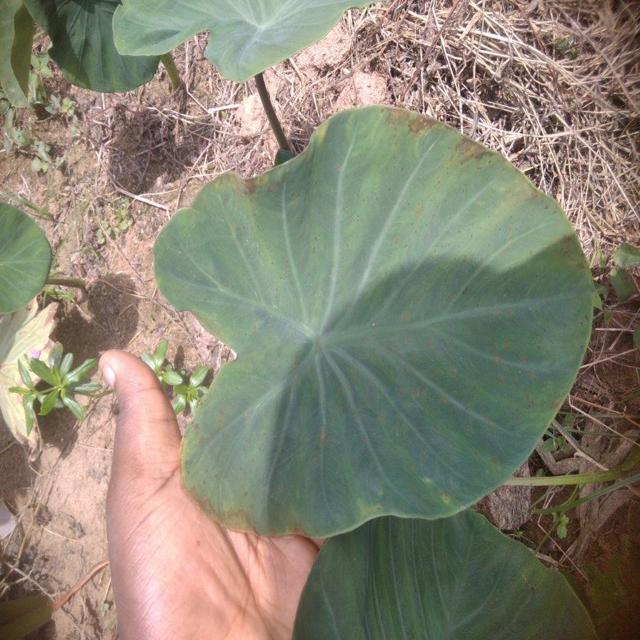
Label: Early_Blight